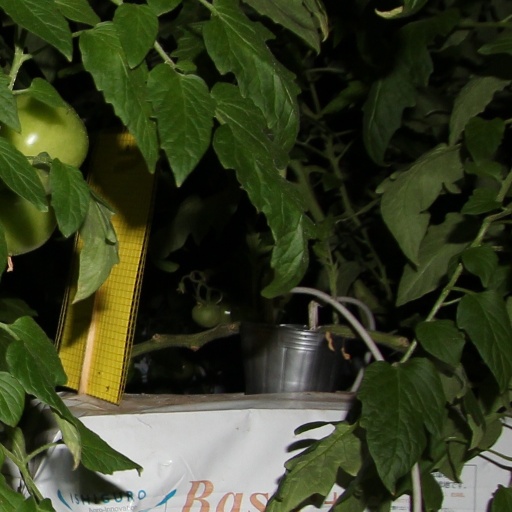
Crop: tomato